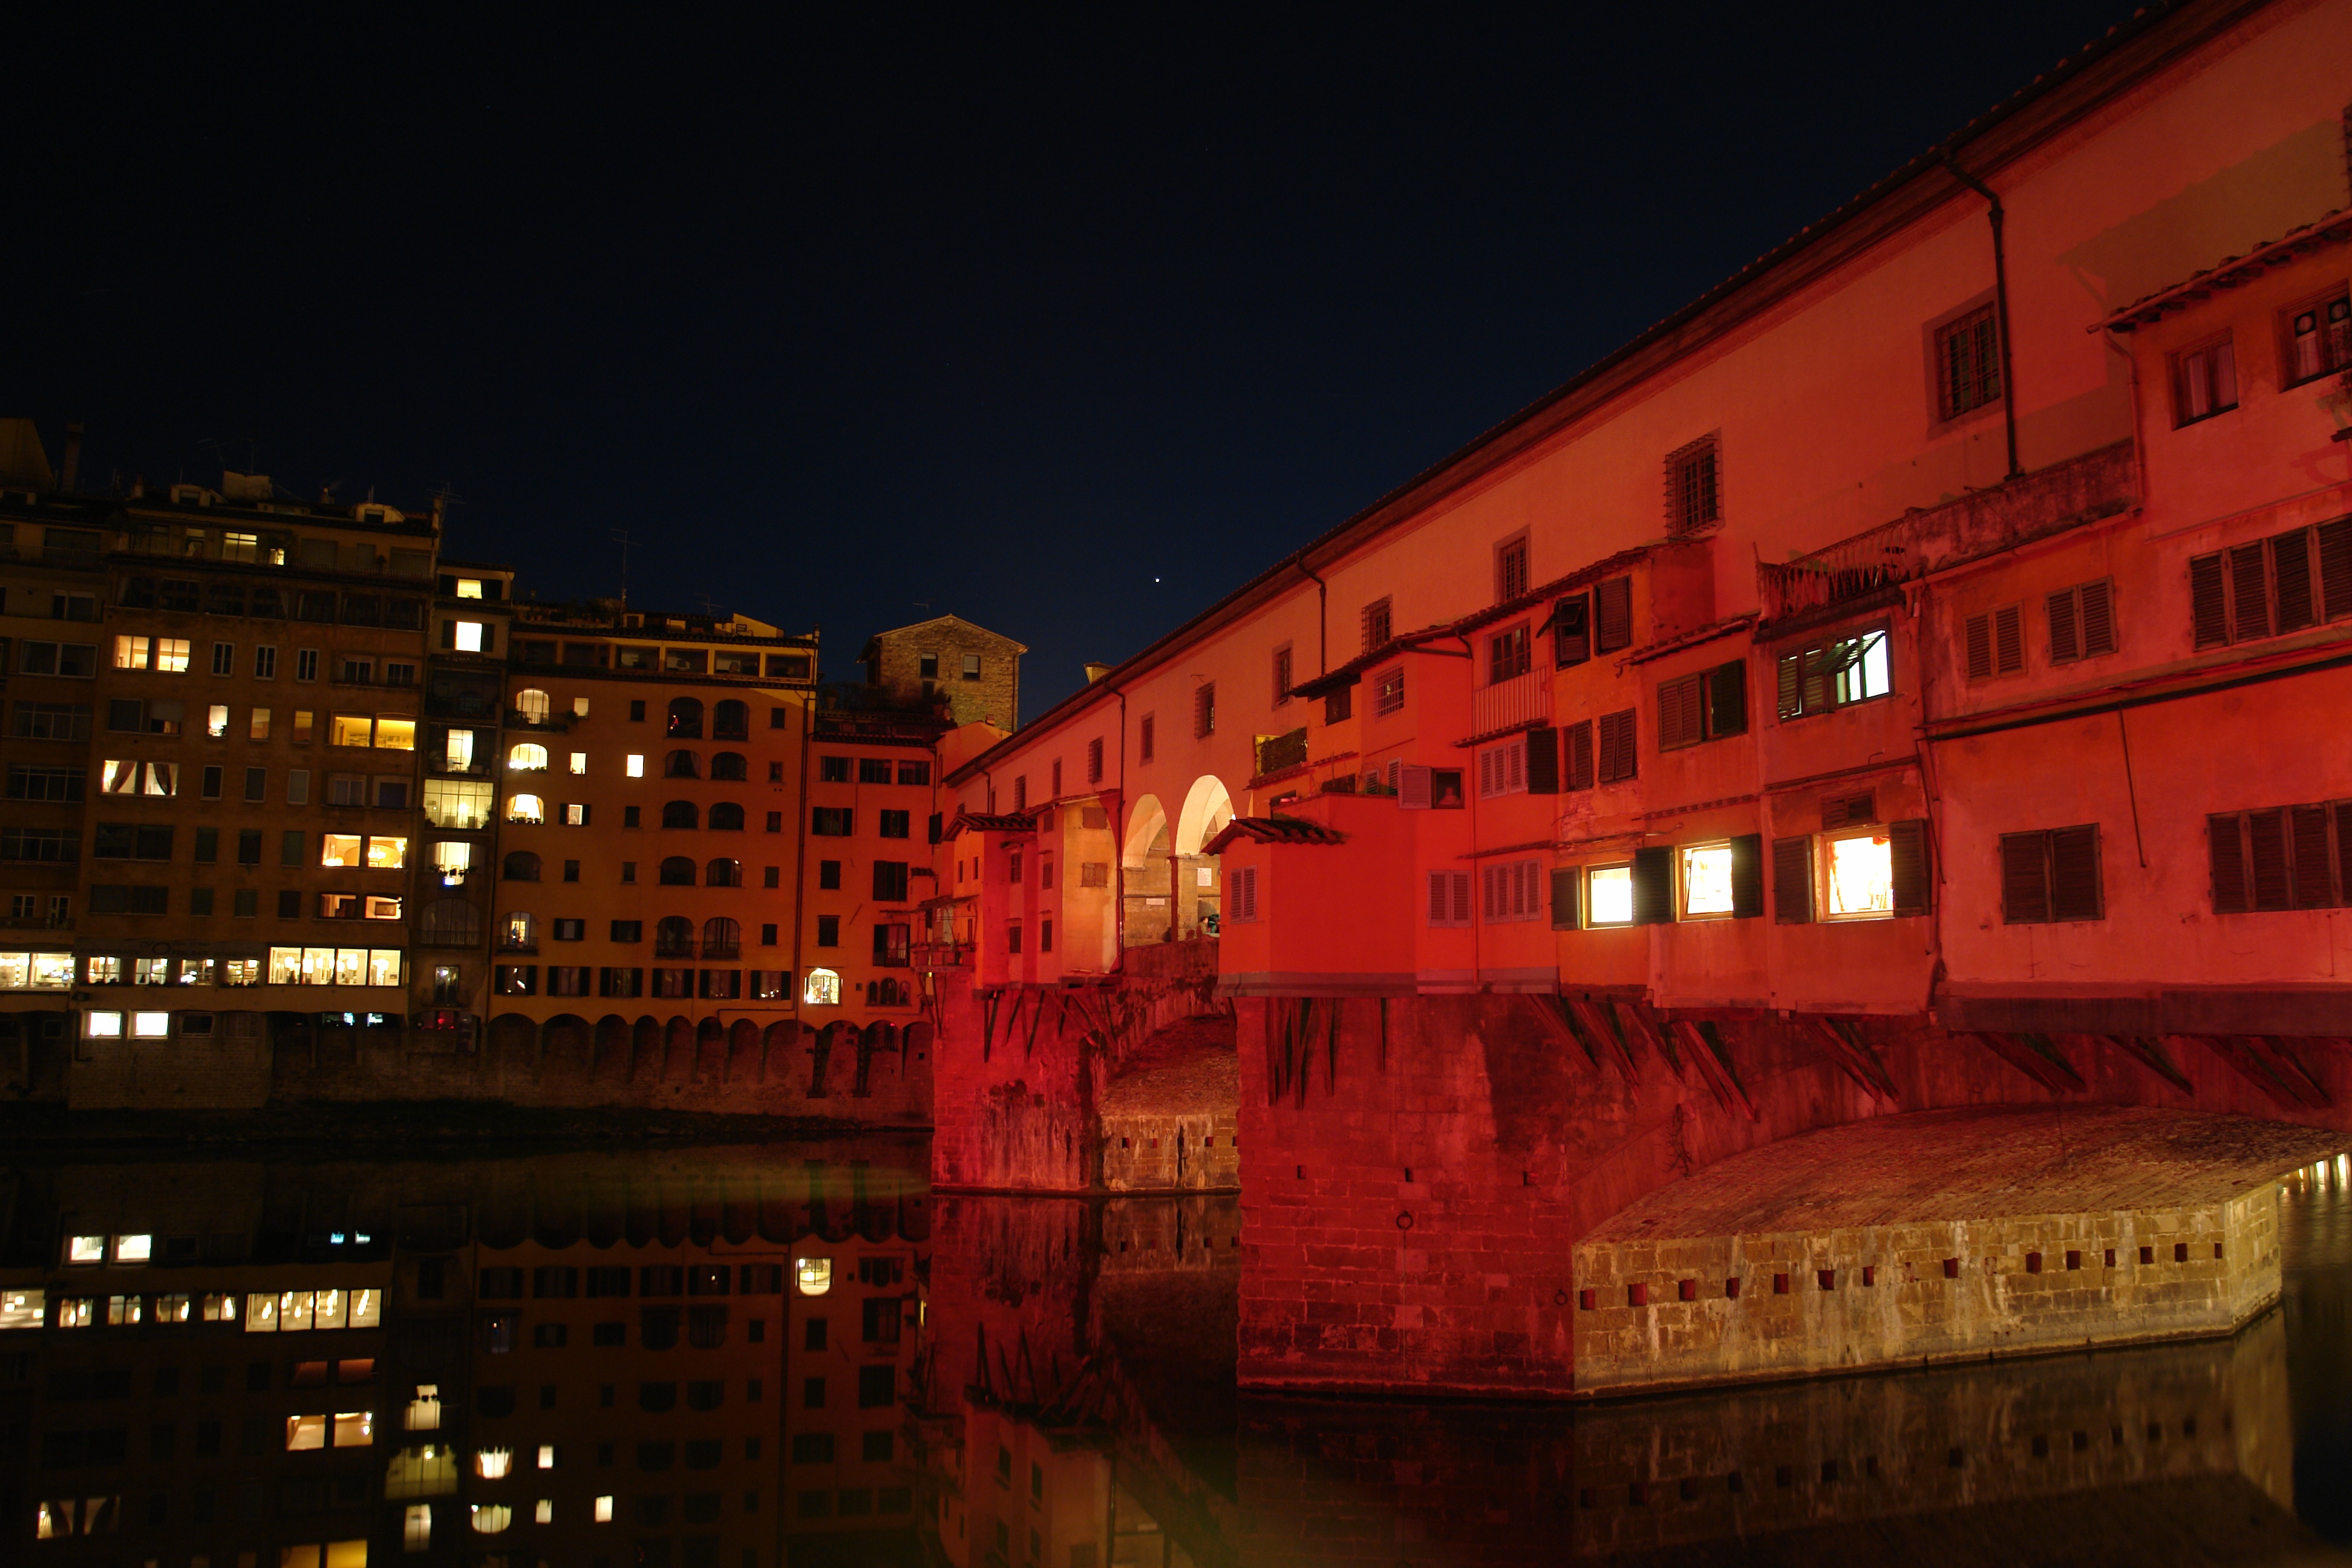
landscape, light, bridge, night, city, river, cityscape, downtown, dusk, evening, reflection, darkness, florence, metropolis, urban area, human settlement